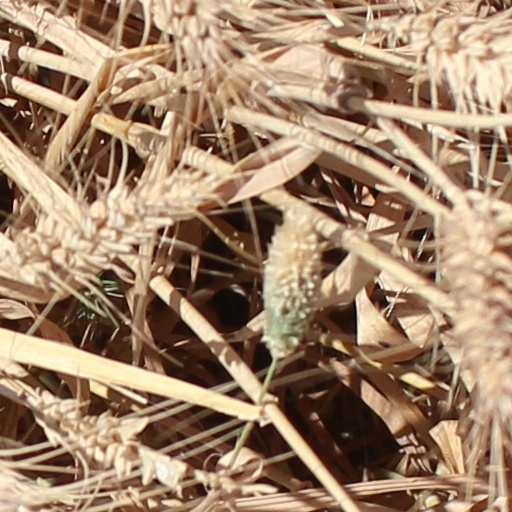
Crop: wheat